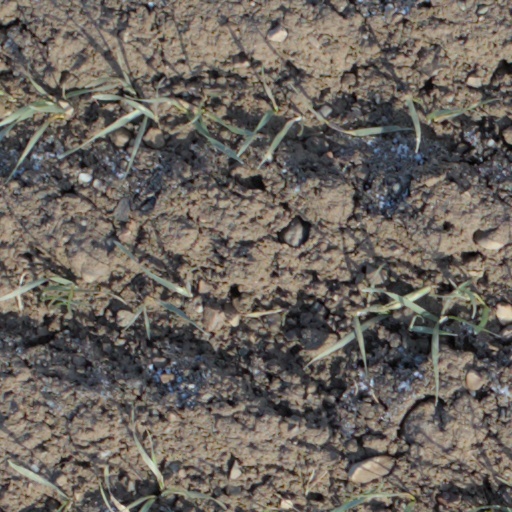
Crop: wheat